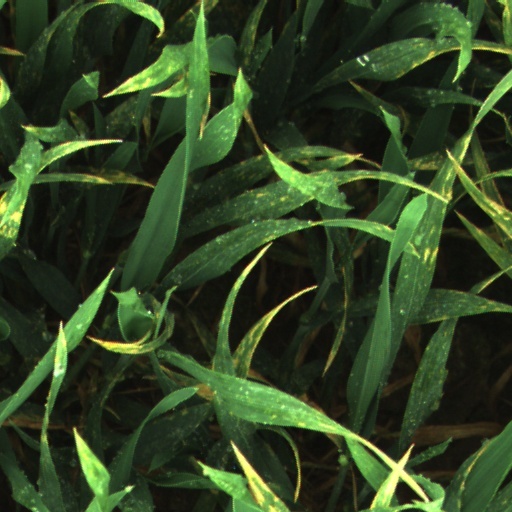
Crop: wheat